Bus Éireann

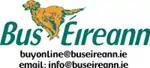
Bus Éireann Logo 2000–2007

Bus Éireann was established in February 1987 when it was split out from Córas Iompair Éireann (CIÉ). The logo of Bus Éireann incorporates a red Irish Setter, a breed of dog that originated in Ireland.